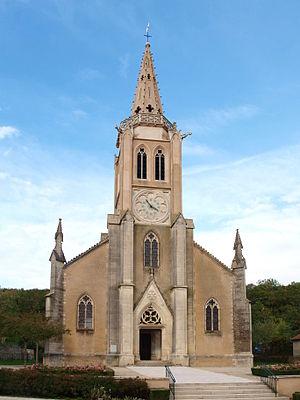
Étaule (Yonne, France)